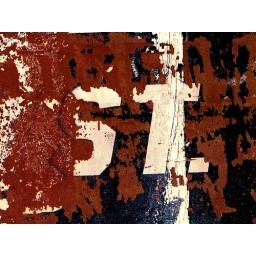
Part of an old sign painted on a building in Terrell Texas.